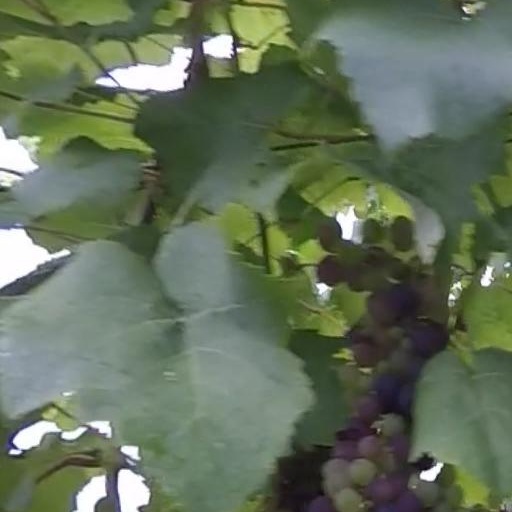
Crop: grape